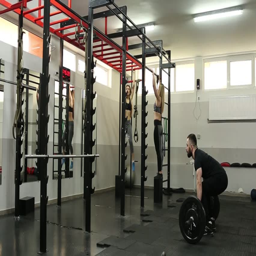
people doing exercises in the gym .